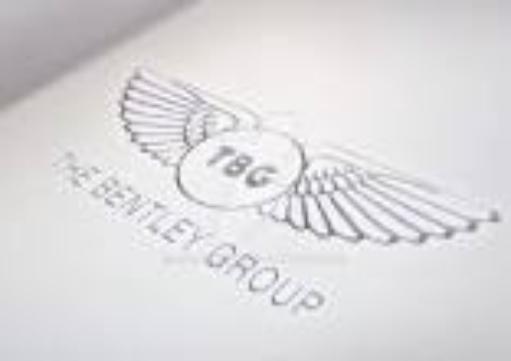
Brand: Bentley
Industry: Transportation